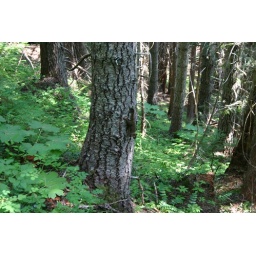
This squirrel was running around and jumping from tree to tree